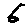
Label: 6